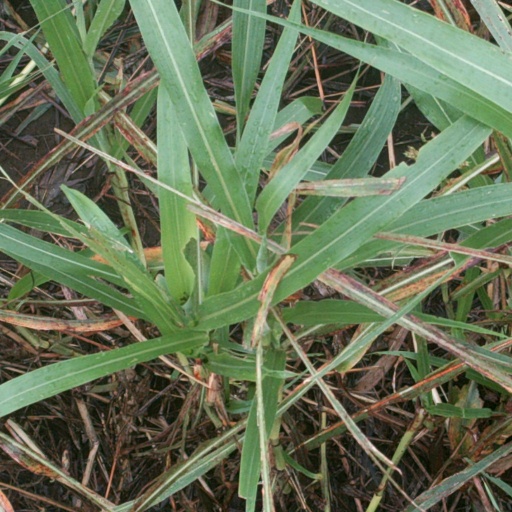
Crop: sorghum